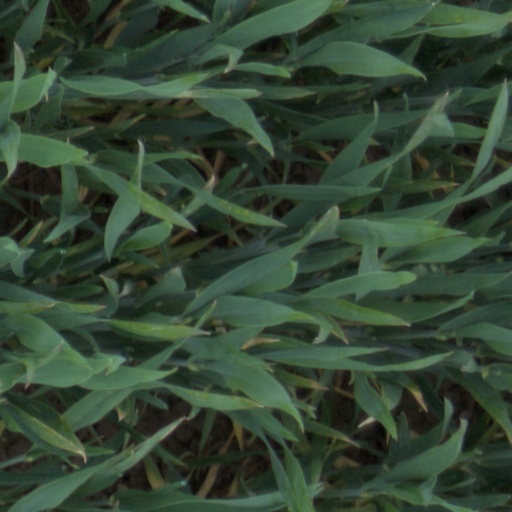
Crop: wheat